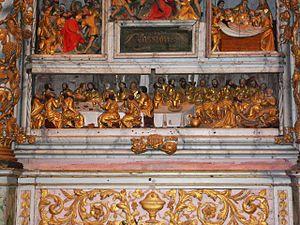
Lampaul-Guimiliau
Lampaul-Guimiliau [lɑ̃pɔl gimiljo] est une commune du département du Finistère, dans la région Bretagne, en France.